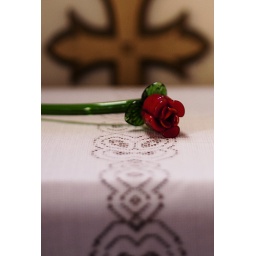
A fragile glass rose in the Makara Church. Taken on KB Shooters day trip to Makara, 26/09/09.